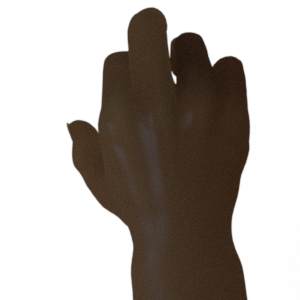
Label: rock